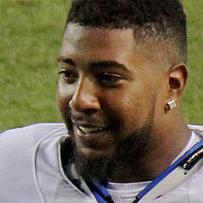
Age: 22